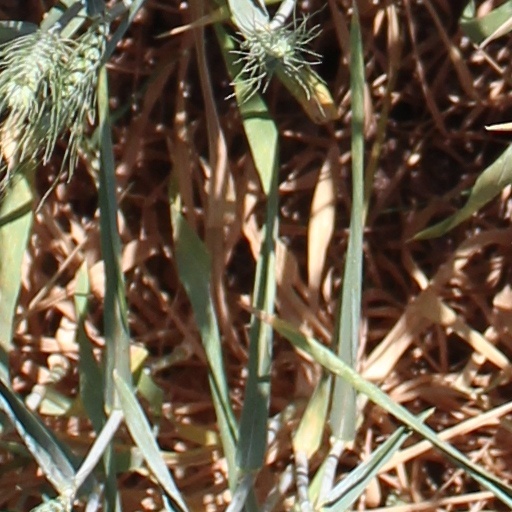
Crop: wheat